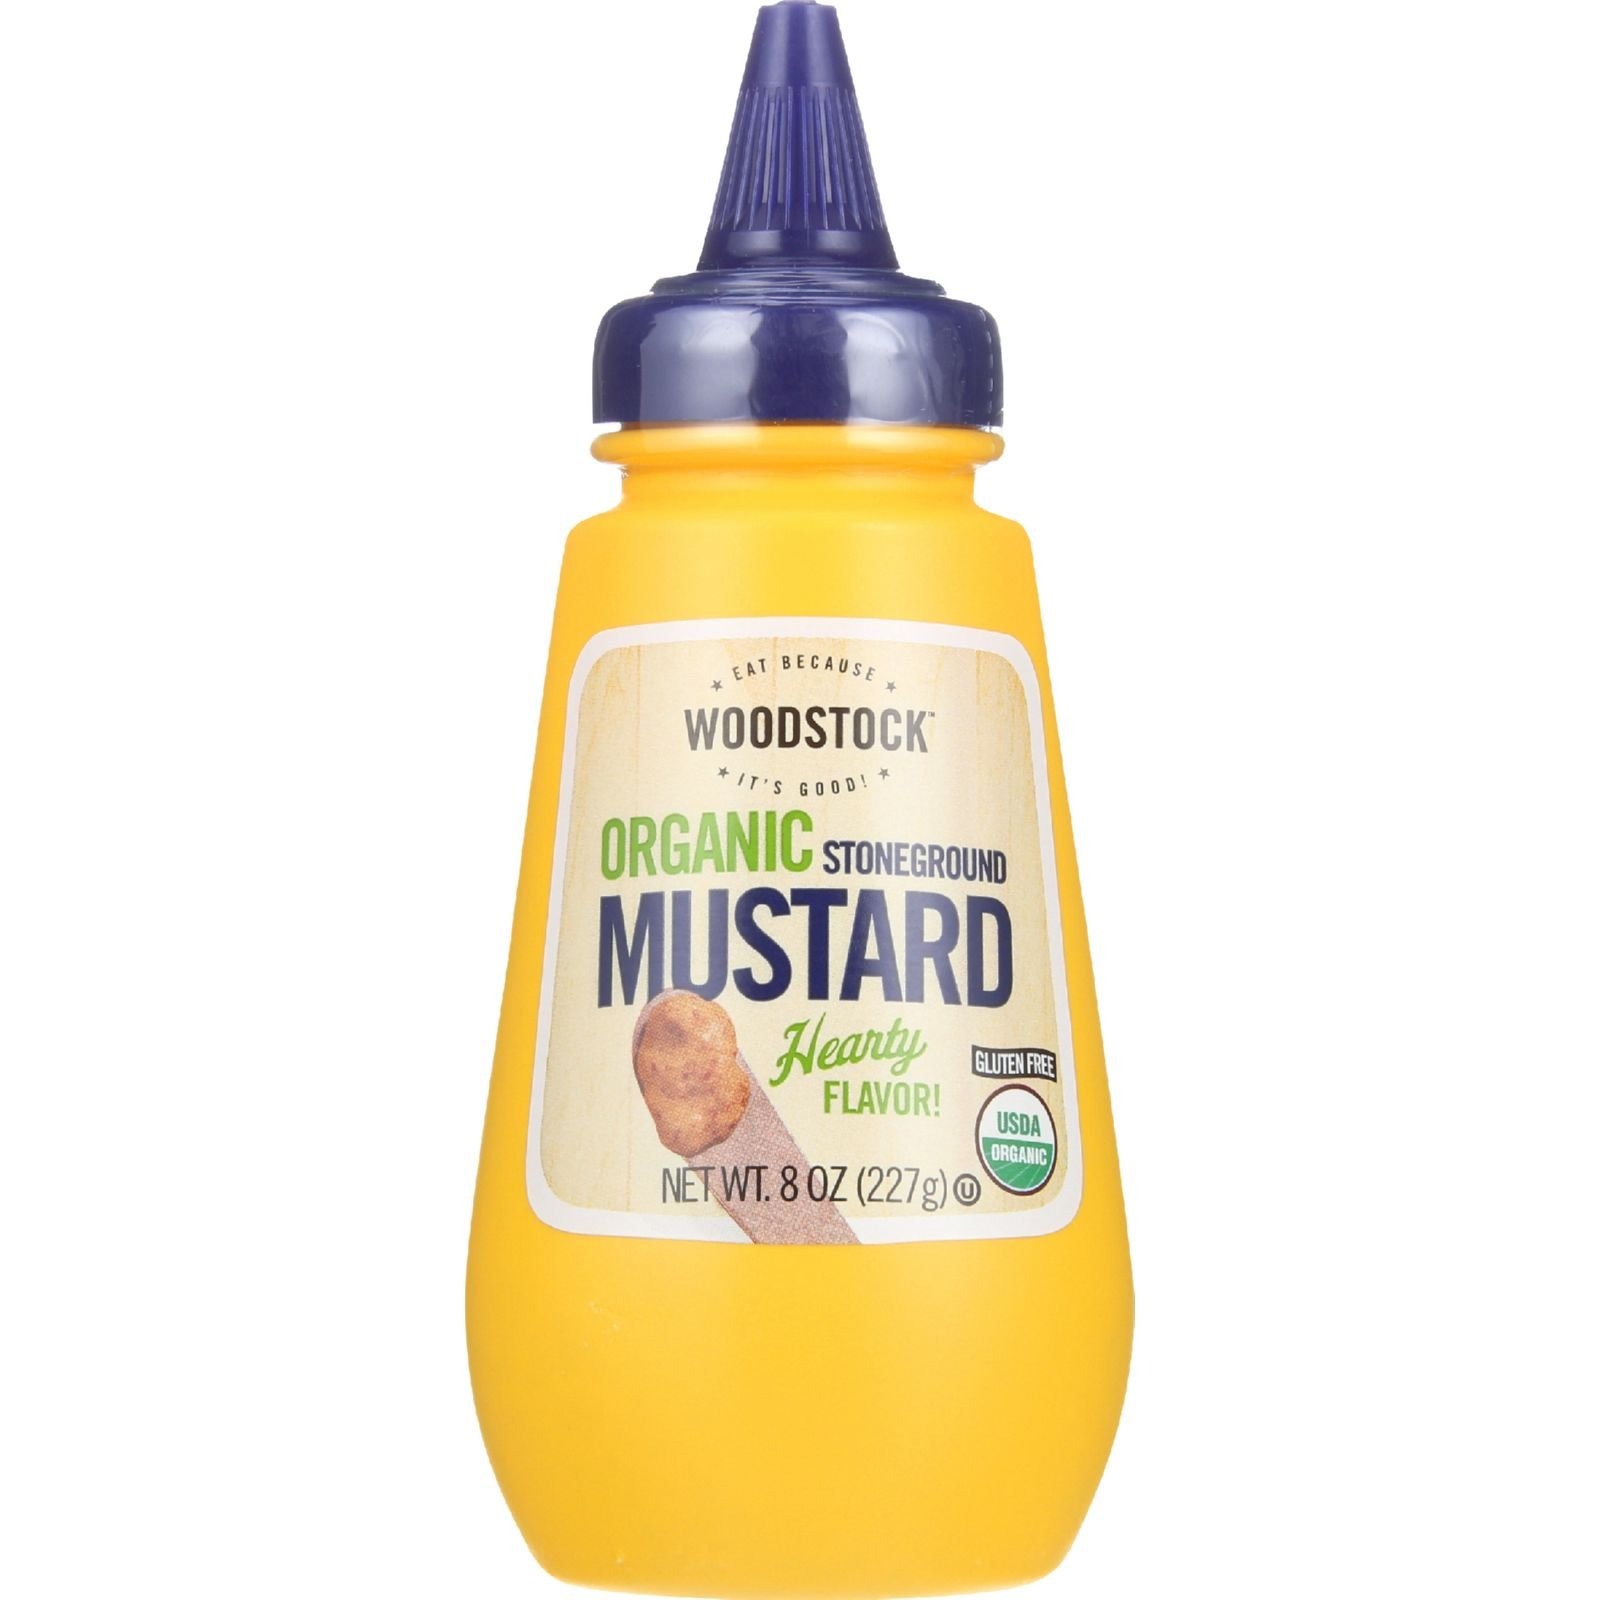
Item Name: Woodstock Organic Mustard - Stoneground - Case of 12 - 8 oz.
Bullet Point 1: USDA Organic
Bullet Point 2: Non-GMO Project Verified
Bullet Point 3: Certified Gluten Free
Bullet Point 4: Certified Kosher
Bullet Point 5: No artificial colors, flavors, or preservatives
Value: 1.0
Unit: Count

Price: 62.49